Invasive species in the United States

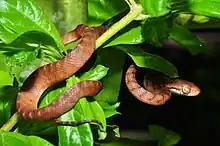
The brown tree snake ("Boiga irregularis"), an invasive species in the United States

Invasive species are a crucial threat to many native habitats and species of the United States and a significant cost to agriculture, forestry, and recreation. An invasive species refers to an organism that is not native to a specific region and poses significant economic and environmental threats to its new habitat. The term "invasive species" can also refer to feral species or introduced diseases. Some introduced species, such as the dandelion, do not cause significant economic or ecologic damage and are not widely considered as invasive. Economic damages associated with invasive species' effects and control costs are estimated at $120 billion per year.